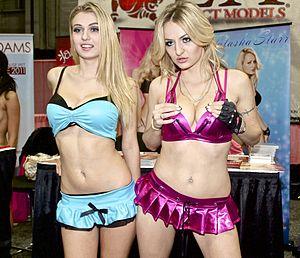
Penthouse est un magazine pour hommes fondé par Bob Guccione, combinant des articles sur la vie urbaine et des images pornographiques soft, qui a évolué depuis les années 1990 vers un registre plus hard. Alors que Guccione était américain, le magazine fut publié d'abord au Royaume-Uni en 1965, avant de paraître aussi aux États-Unis.